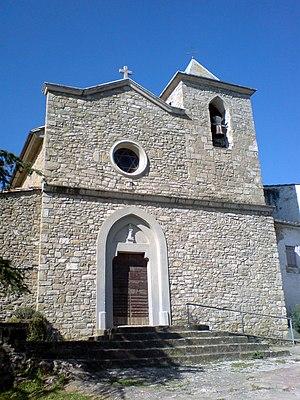
Camós est une commune espagnole de la province de Gérone, en Catalogne, en Espagne dans la comarque de Pla de l'Estany.